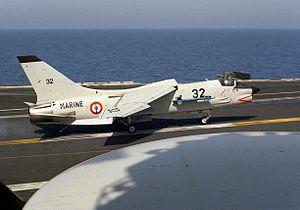
La flottille 12F est une unité de combat de l'Aéronautique navale française créée le 1ᵉʳ août 1948. Sa mission principale est la chasse/interception. Toujours active, c'est la première unité aérienne au monde à avoir été équipée de Dassault Rafale, aujourd'hui au nombre de 14 en ligne. La flottille 12F et sa sœur la flottille 11F, aussi opérationnelle sur Rafale, sont les seules unités aéronavales au monde à mettre en œuvre une capacité d'attaque nucléaire dans le cadre de la composante Force Aéronavale Nucléaire des forces nucléaires Française.